Musidora

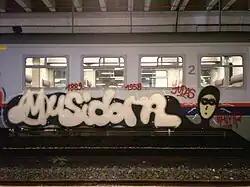
A graffiti mural on a rapid-transit in tribute to Musidora.

After her career as an actress faded, she focused on writing and producing. Her last film was an homage to her mentor Feuillade titled "La Magique Image" in 1950, which she both directed and starred in. Late in her life, she would occasionally work in the ticket booth of the Cinémathèque Française—few patrons realized that the older woman in the foyer might be starring in the film they were watching.